Describe the emotion expressed in this image:  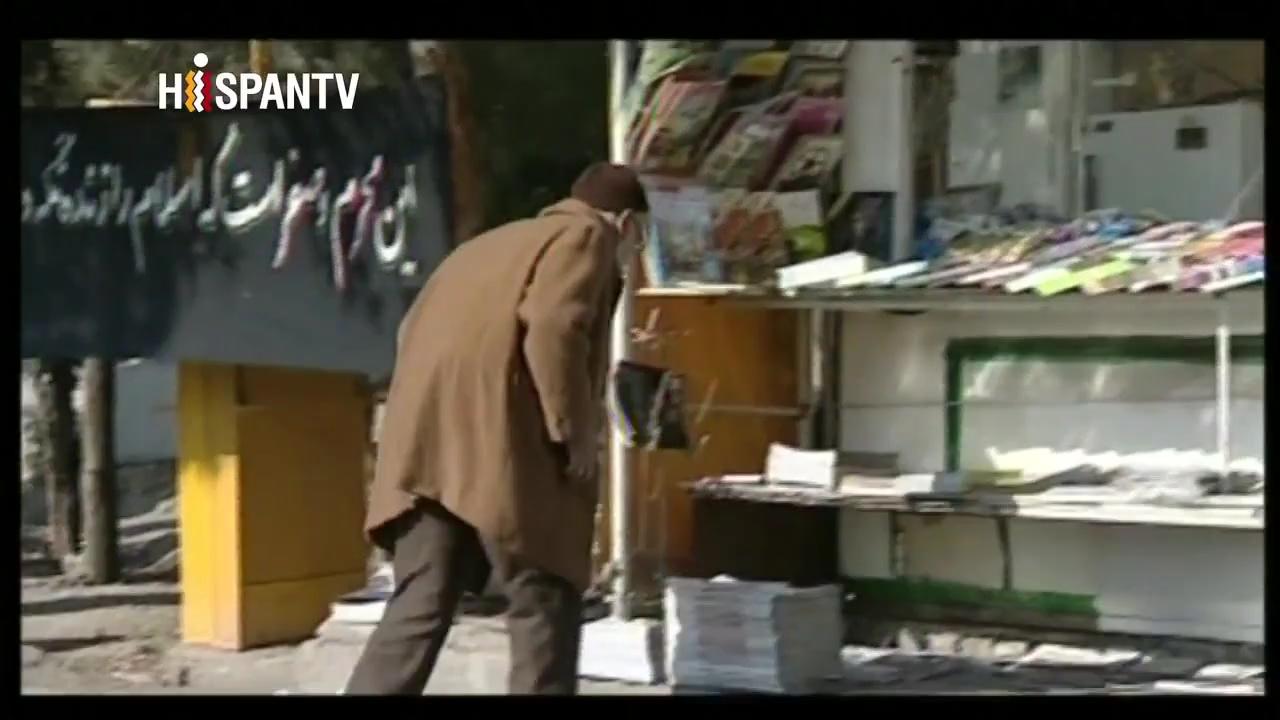
This person displays Suffering, valence and arousal with high intensity.